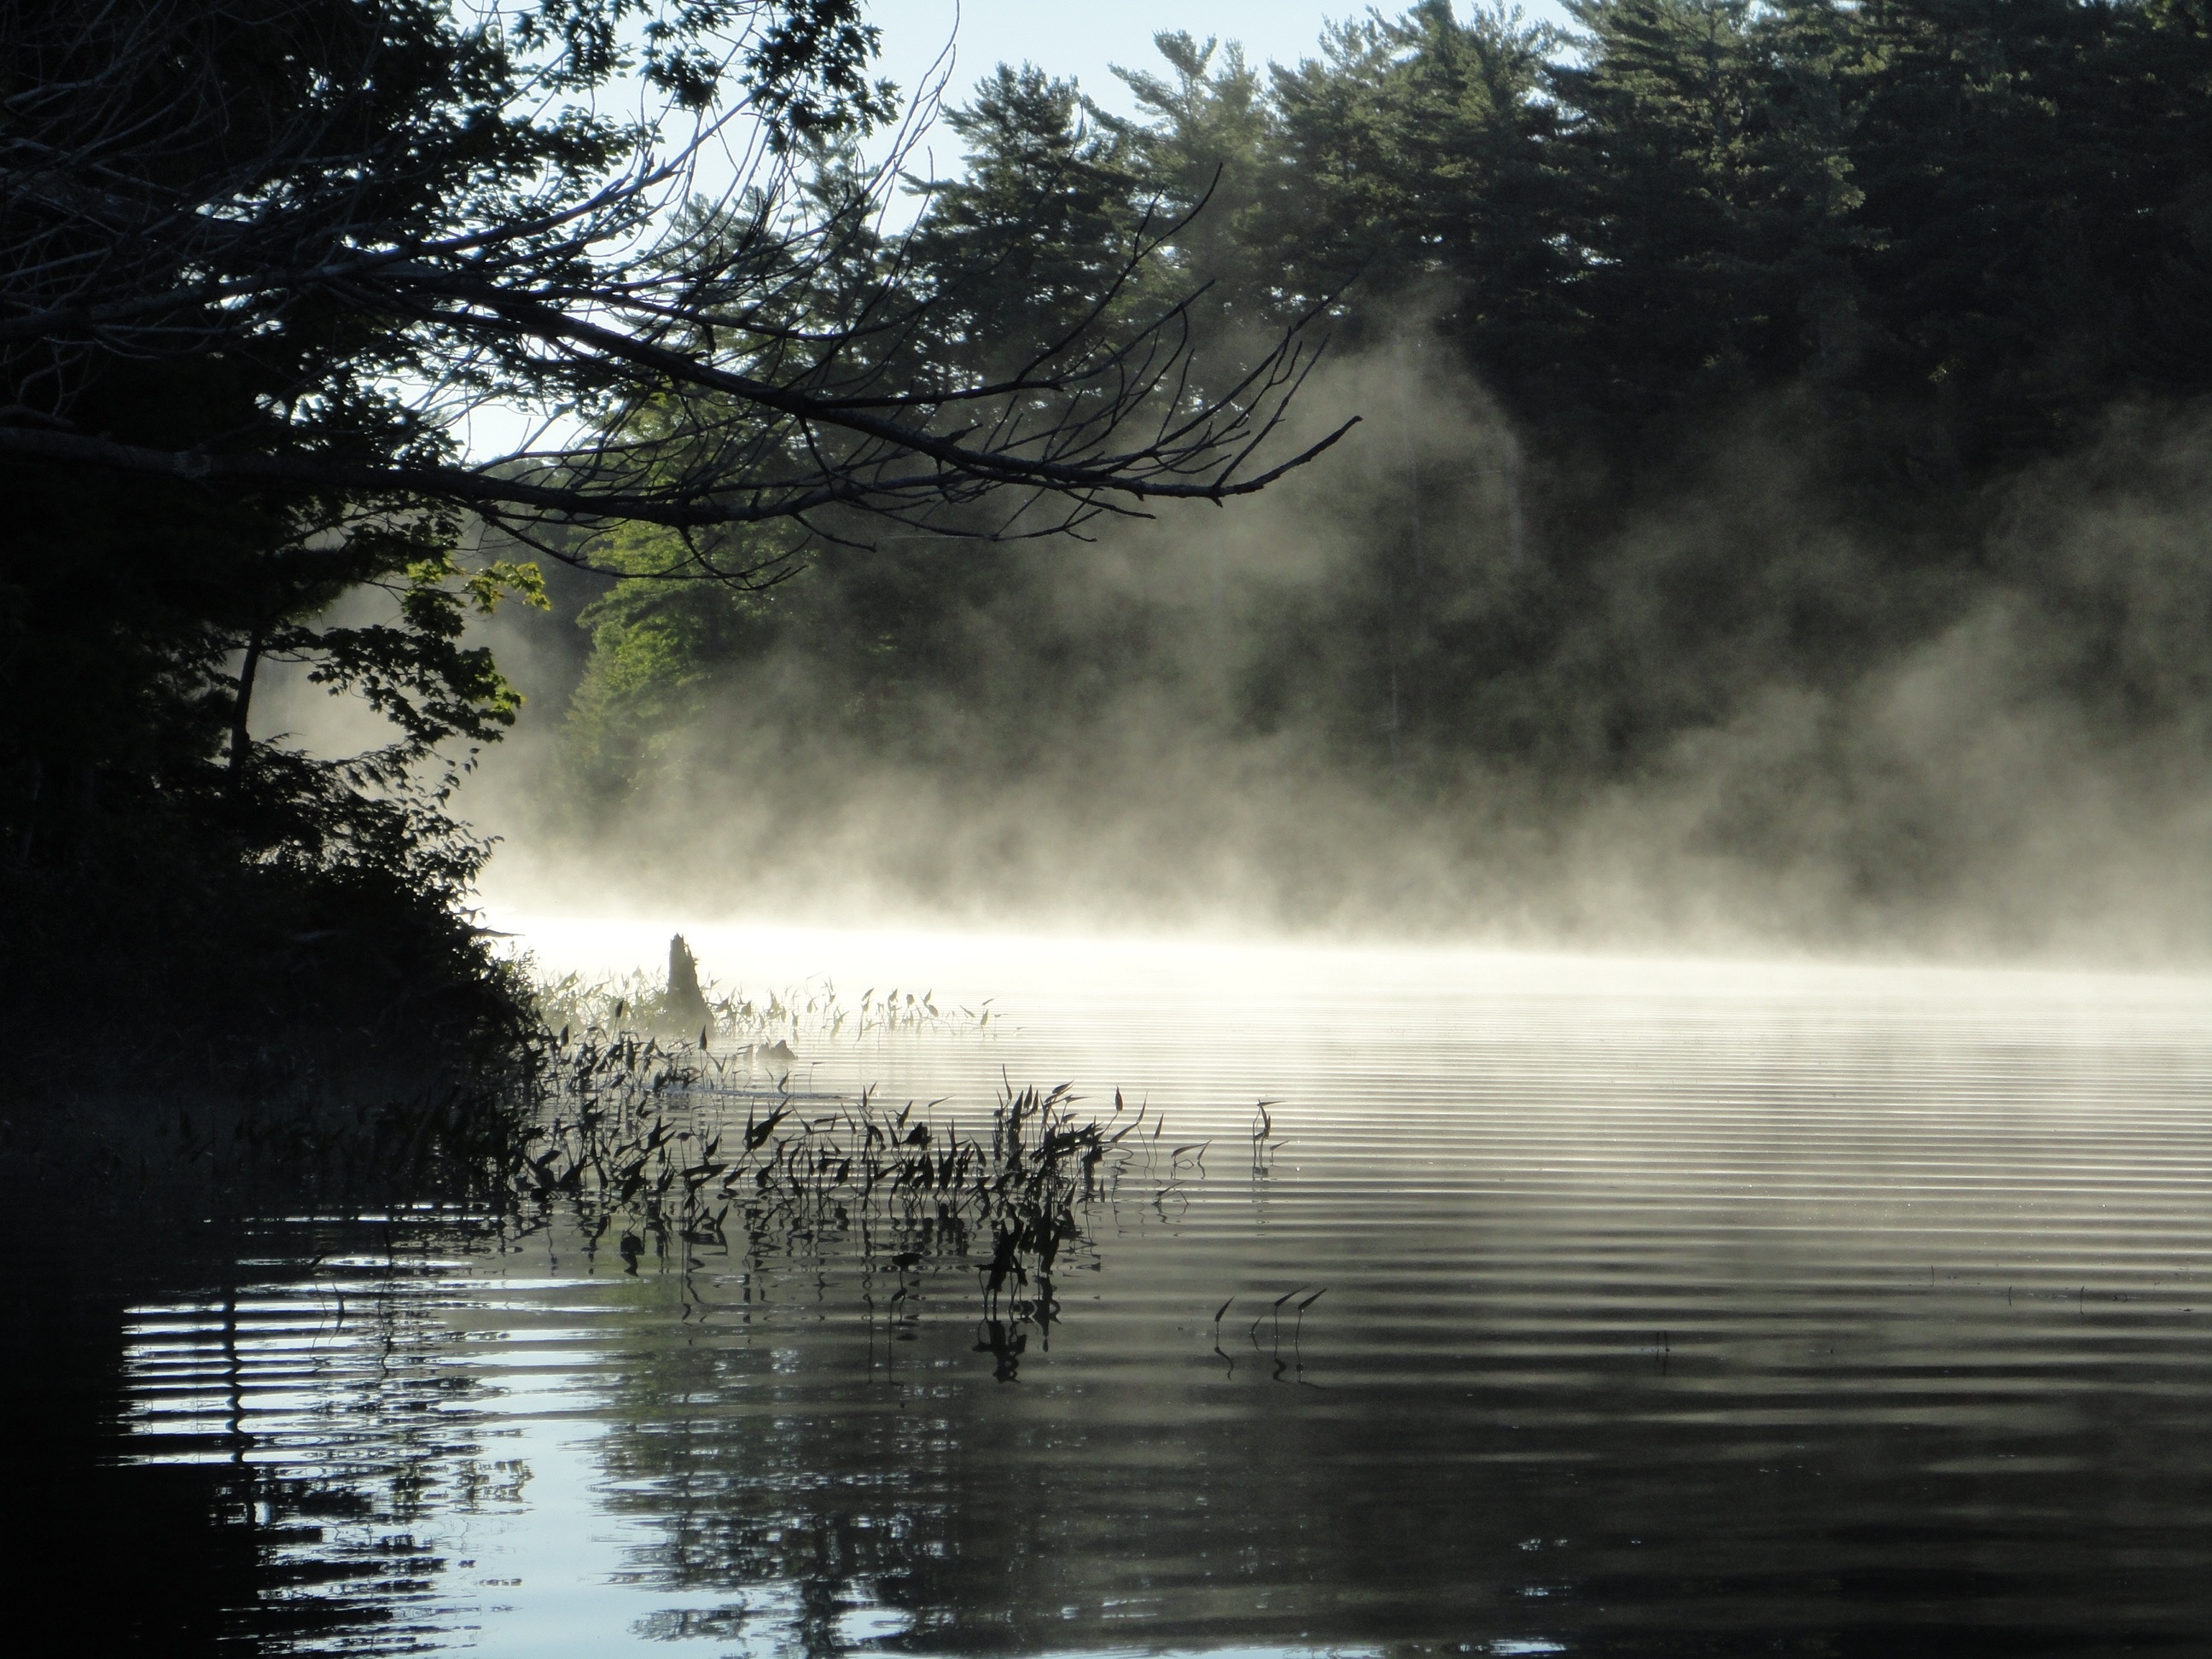
tree, water, nature, fog, mist, sunlight, morning, lake, river, reflection, body of water, wetland, habitat, atmospheric phenomenon